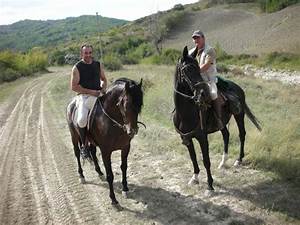
Label: horse